Laity

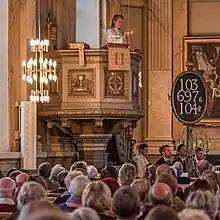
The person standing in the pulpit wearing vestments is a cleric, whereas the people seated below are of the laity.

In many Christian denominations, including the Catholic and the Anglican churches, anyone who is not ordained as a deacon, priest (elder), or bishop is referred to as a layman or a laywoman.